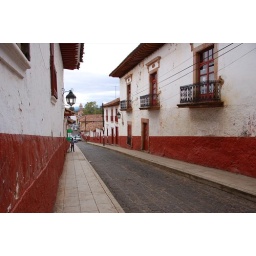
A typical cobblestone street in Patzcuaro, Mexico. The red and white paint is uniform throughout the town.